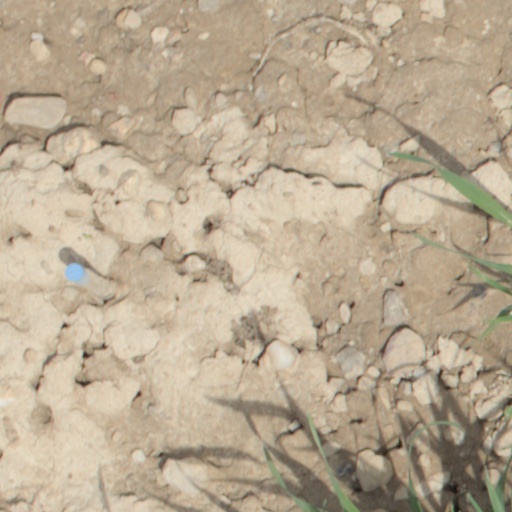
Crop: wheat